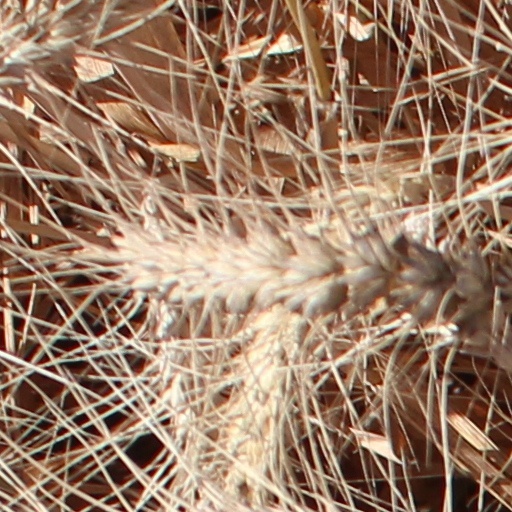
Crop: wheat